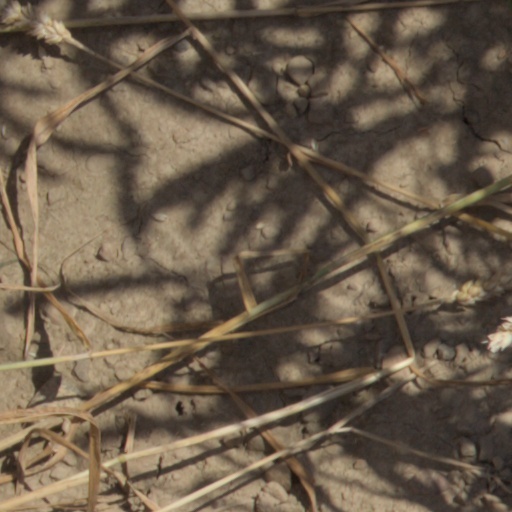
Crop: wheat